Francis O. Lindquist

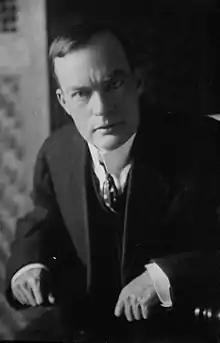

Francis Oscar Lindquist (September 27, 1869 – September 25, 1924) was a politician from the U.S. state of Michigan.